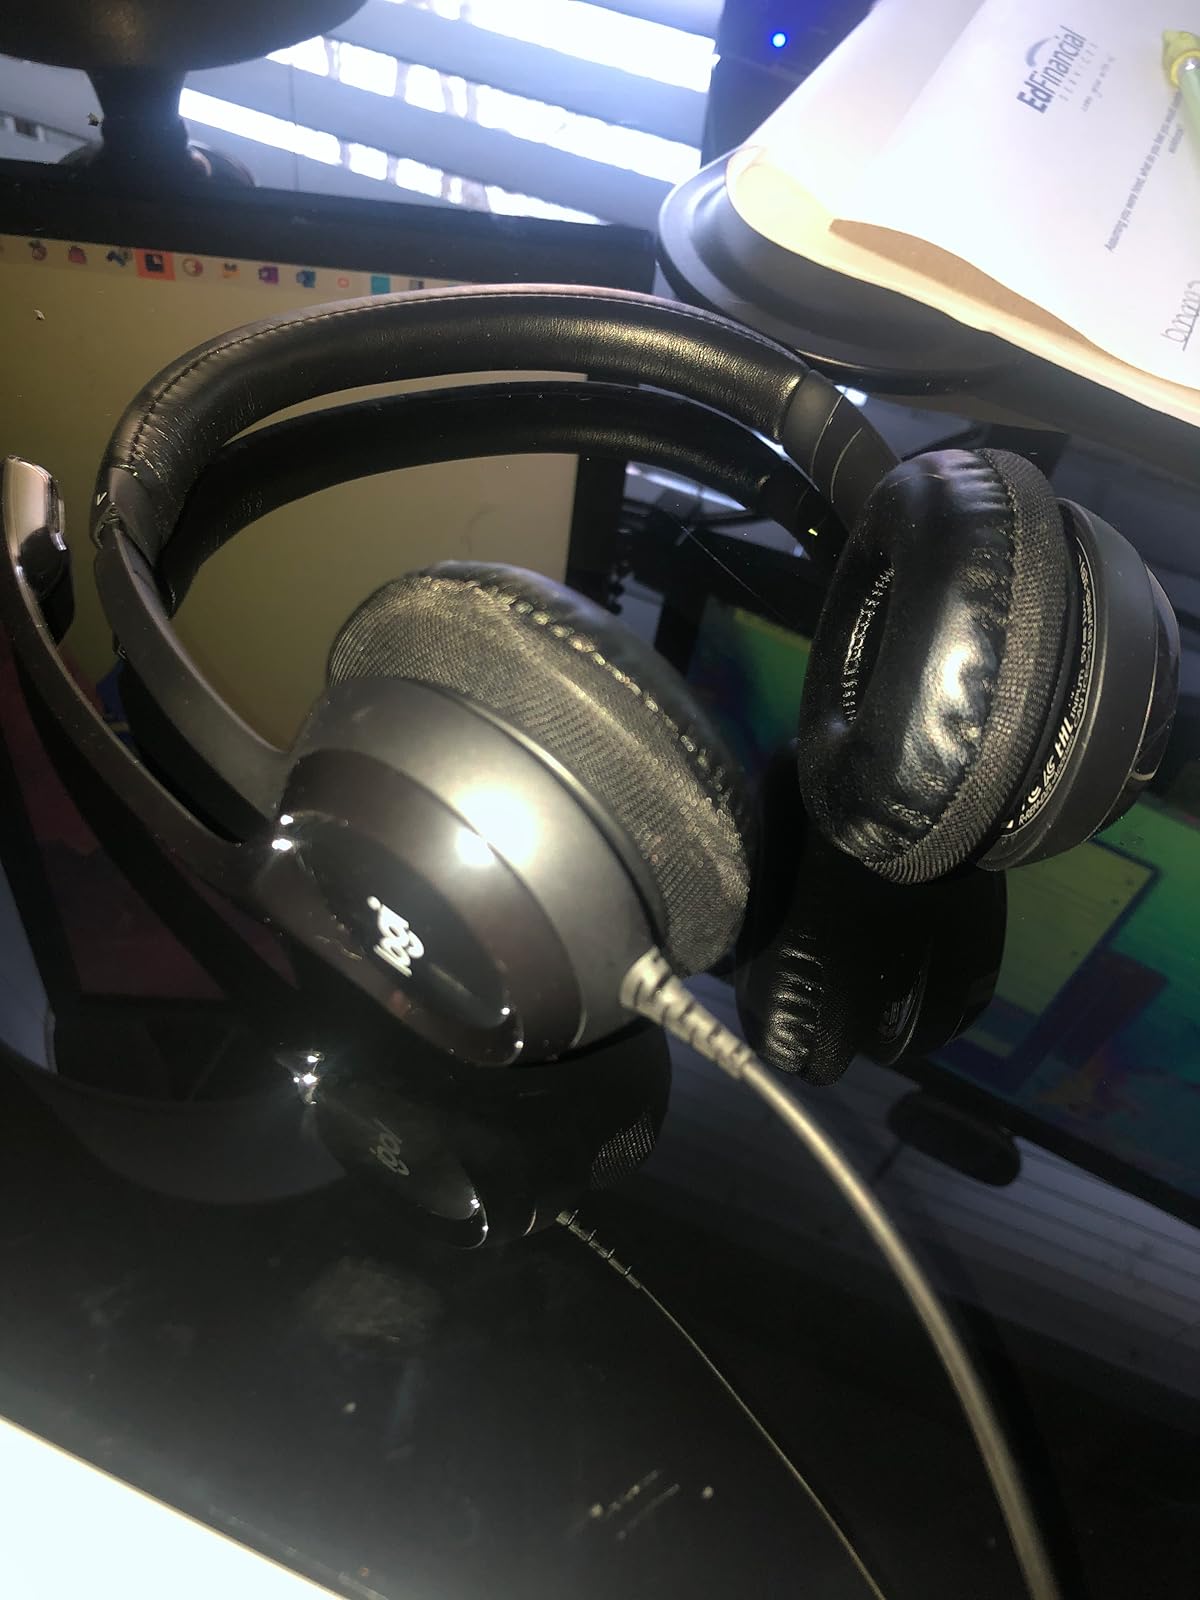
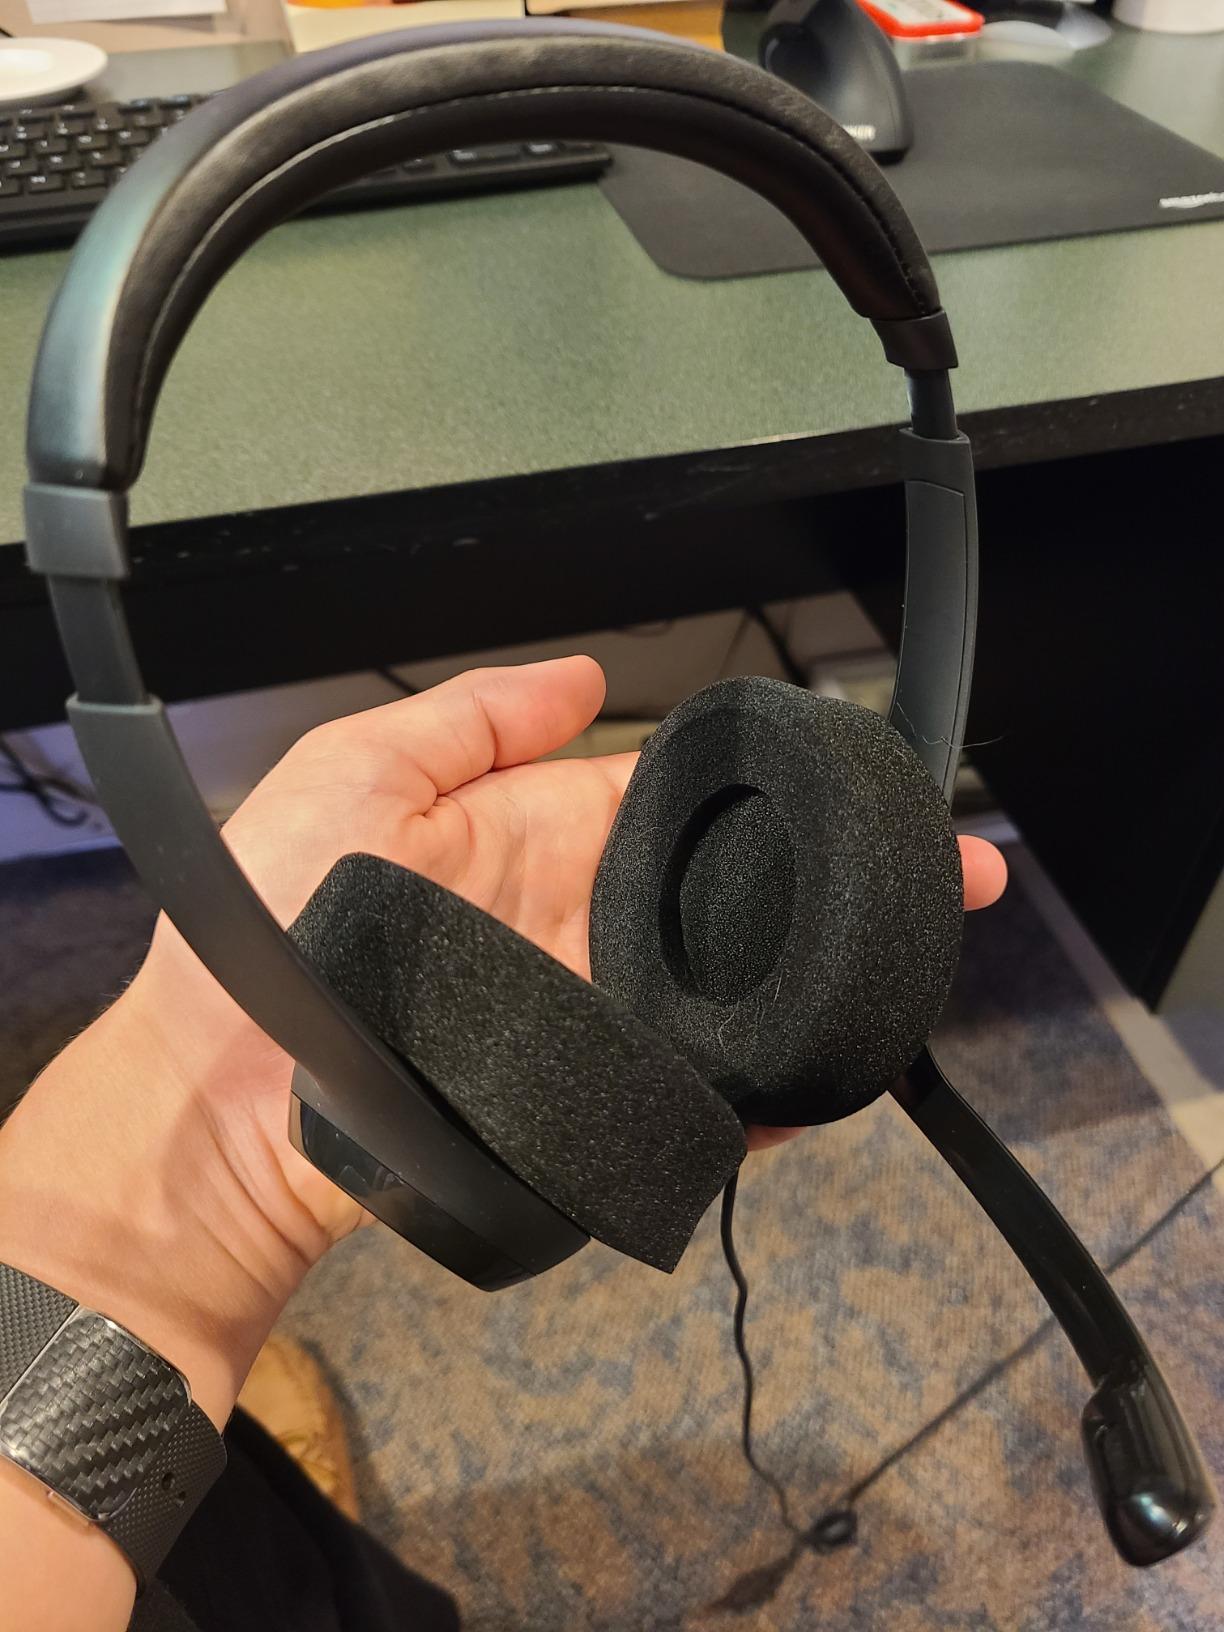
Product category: headphones
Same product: yes